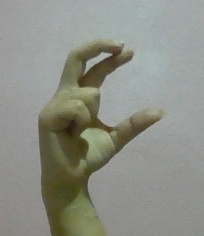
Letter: thal